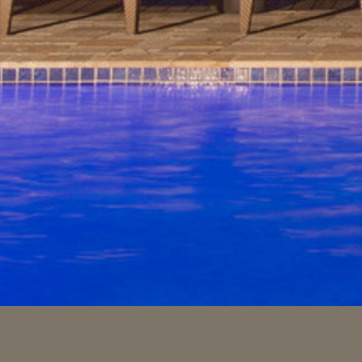
Material: water